Valentin Demidov

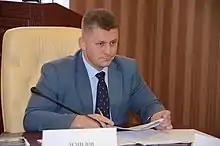
Demidov in June 2016

Valentin Valentinovich Demidov (born on 28 November 1976), is a Russian politician who is currently the 8th head of Belgorod, since 17 January 2023.